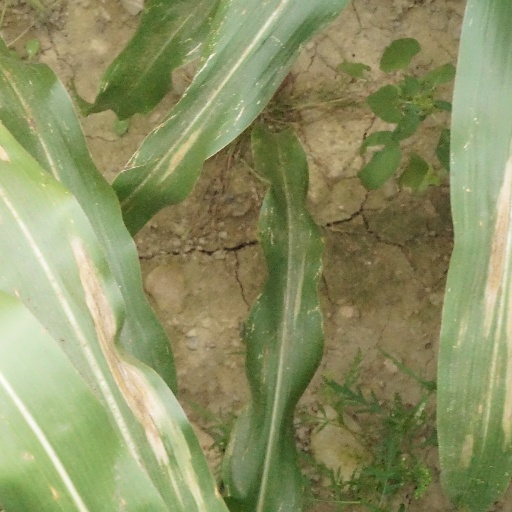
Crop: maize; corn